Burnley Town Hall

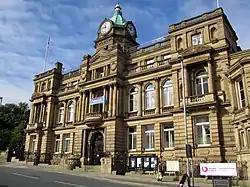
Burnley Town Hall

Burnley Town Hall is a municipal building in Manchester Road, Burnley, Lancashire, England. The town hall, which is the headquarters of Burnley Borough Council, is a Grade II listed building.